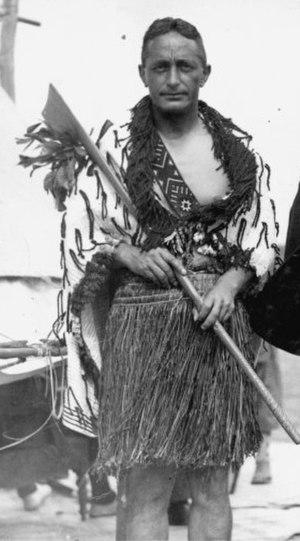
Ngati Maniapoto est une tribu maorie dont les terres se trouvent sur la côte ouest de l'île du Nord de Nouvelle-Zélande. Elles incluent la ville de Te Kuiti et la vallée de la rivière Waipa.
Pei Te Hurinui Jones, né le 9 septembre 1898 à Harataunga et mort le 7 mai 1976 à Taumarunui, est un écrivain néo-zélandais.
Un Tewhatewha est une arme à long manche et en forme de hache, type casse-tête, utilisée par les Maoris, le peuple indigène de la Nouvelle-Zélande.